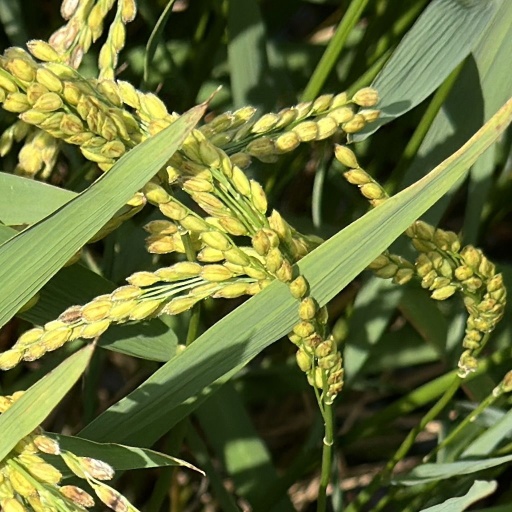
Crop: rice